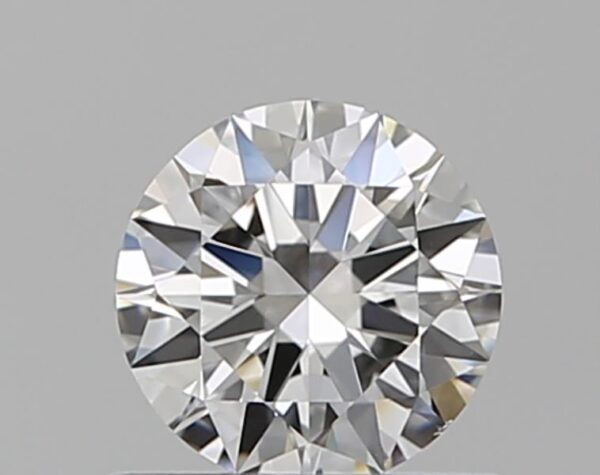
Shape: round
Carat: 0.5
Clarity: VS1
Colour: G
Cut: EX
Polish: EX
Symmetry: EX
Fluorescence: F
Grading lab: GIA
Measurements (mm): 5.15 x 5.18 x 3.1